Cinema Is Everywhere

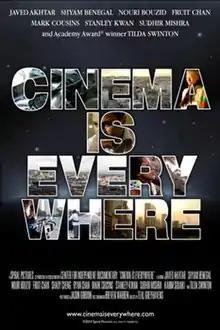

Cinema is Everywhere is a 2011 documentary film by writer, director and cinematographer Teal Greyhavens that weaves together three stories from India, Scotland and Tunisia, each featuring personal perspectives on the effects of local, regional and international cinema on people's lives. It is based around the idea that cinema is a universal visual language that people of almost any culture can enjoy and even create regardless of where they are, who they know or how much money they have. It has been called "the global story of cinema and how it affects our everyday lives." The documentary was filmed by Greyhavens in 2009 while he traveled on a Thomas J. Watson Fellowship.